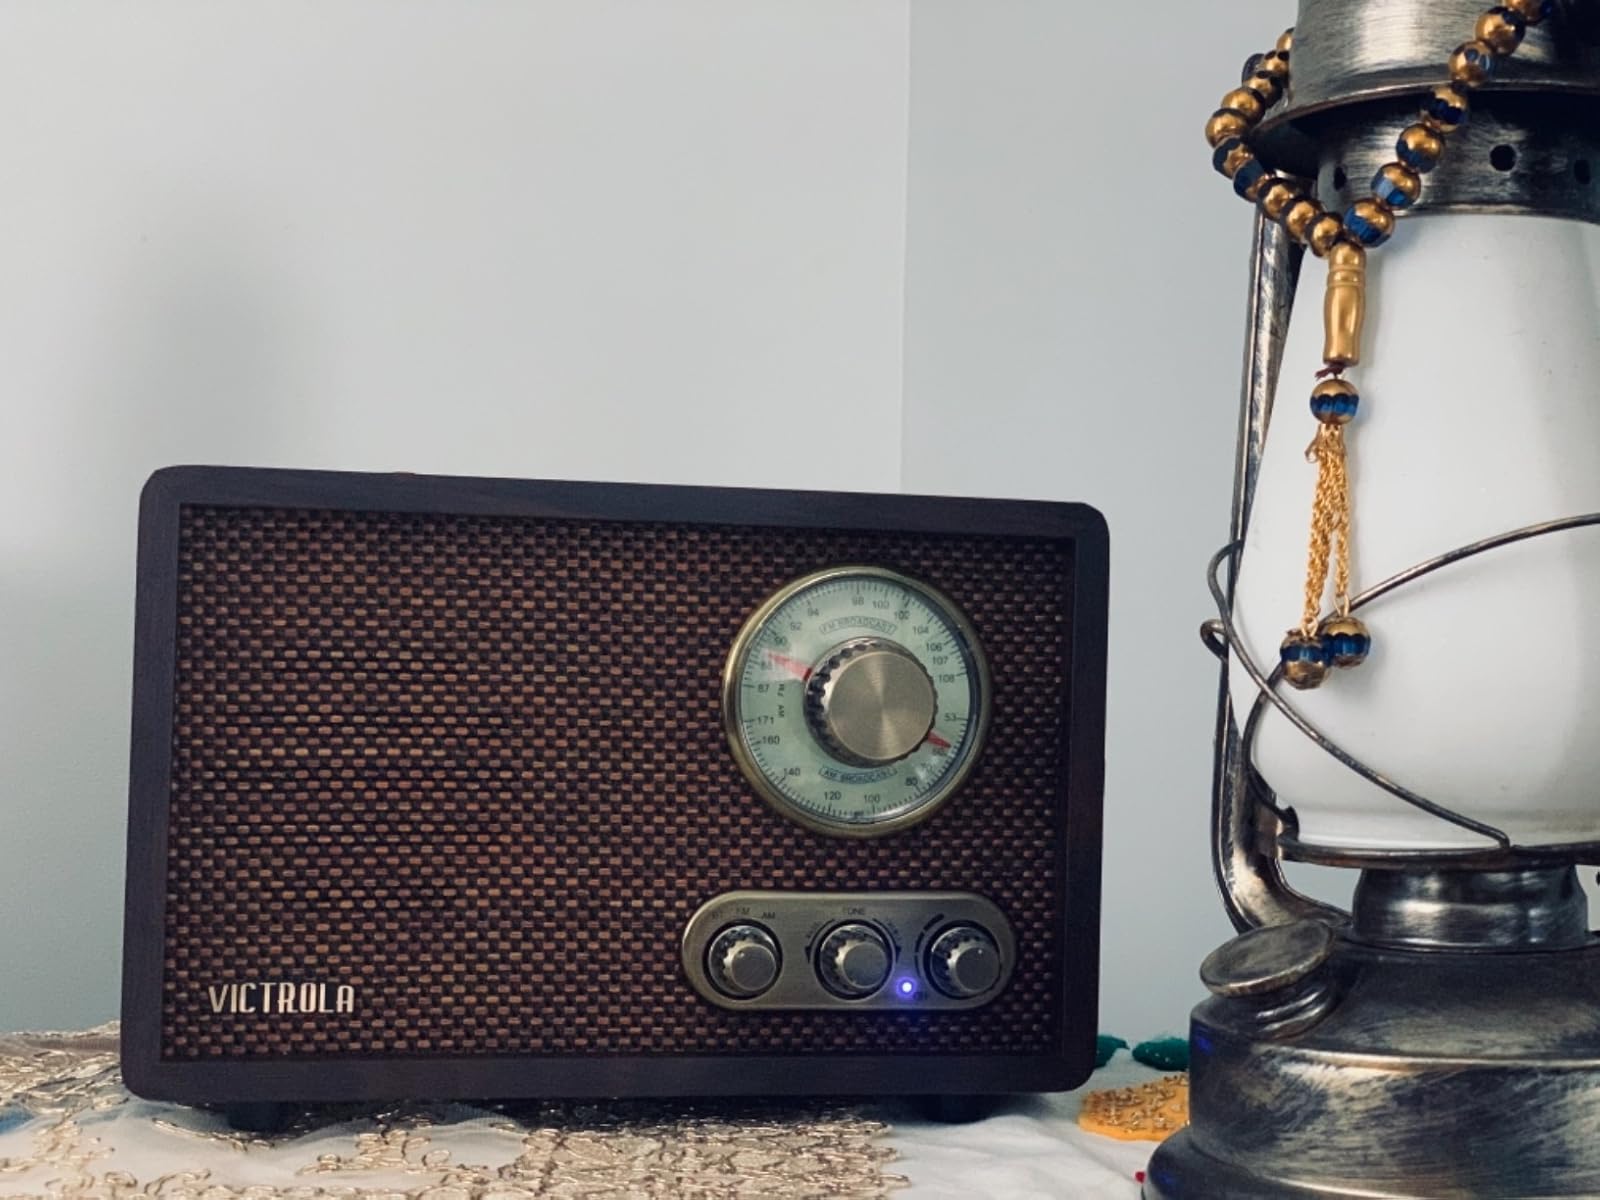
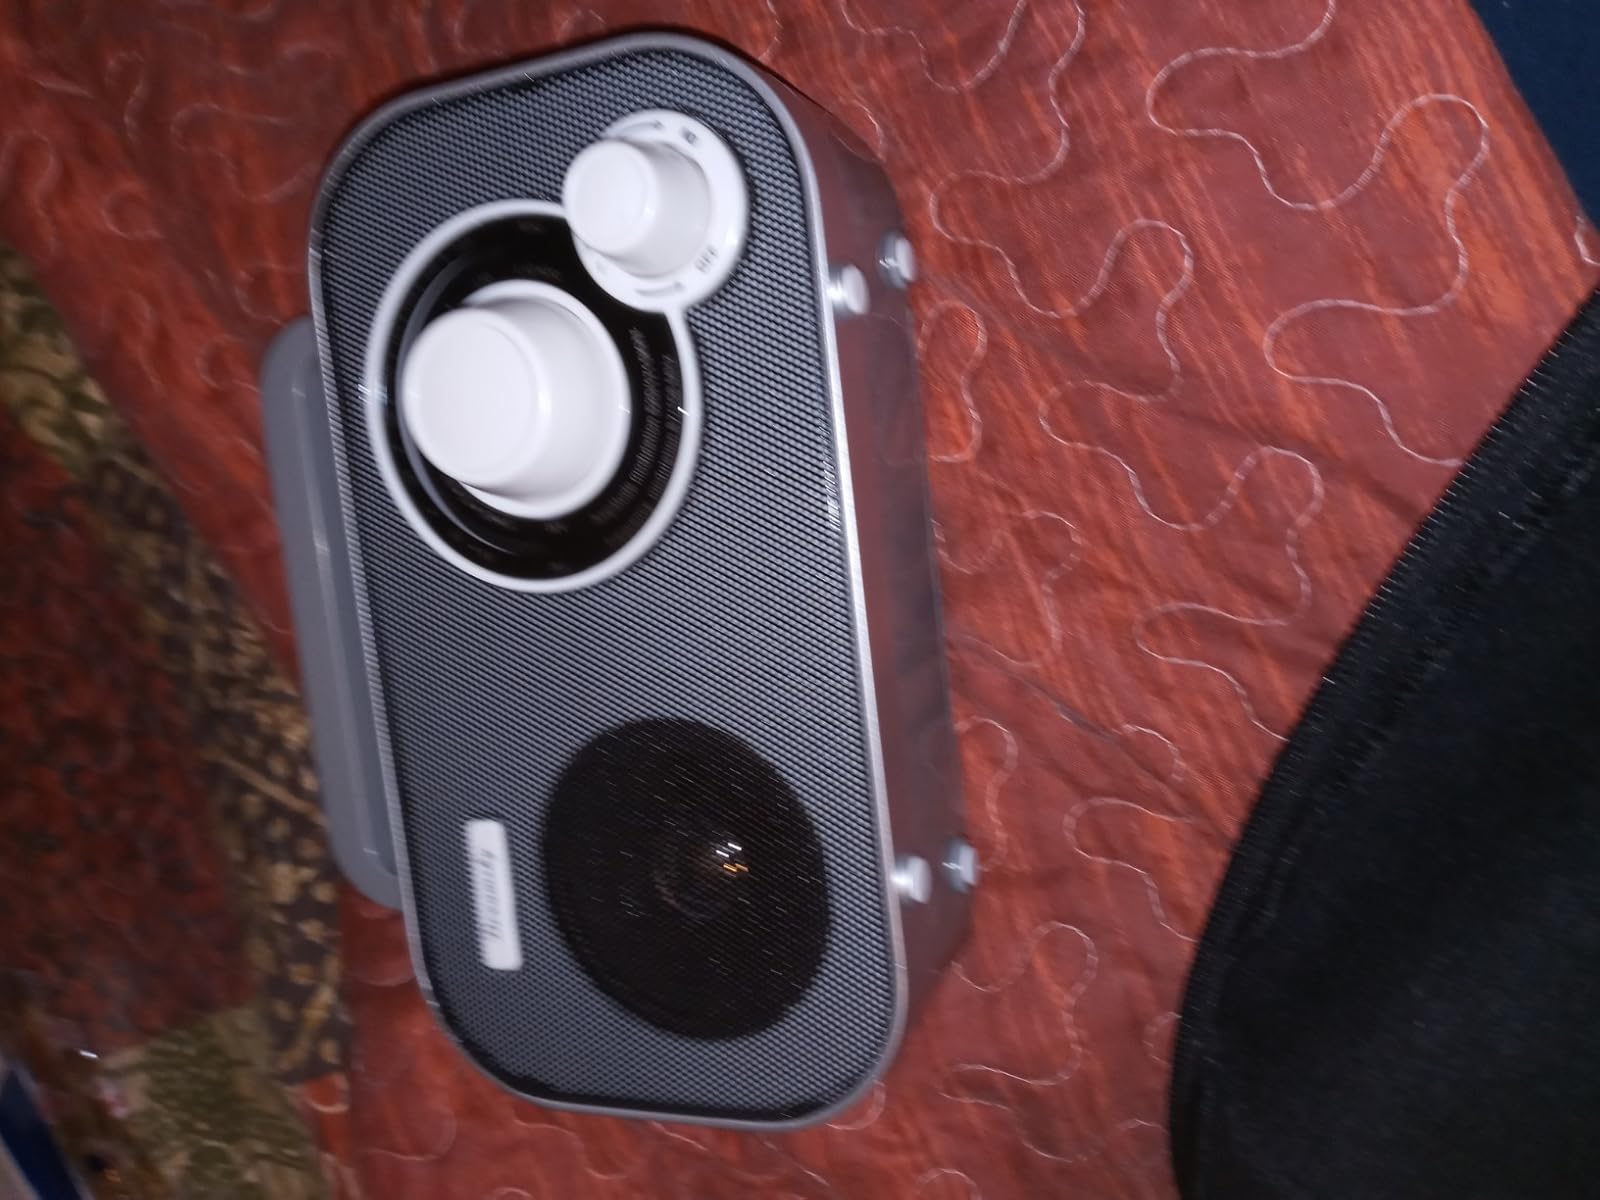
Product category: radio
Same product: no